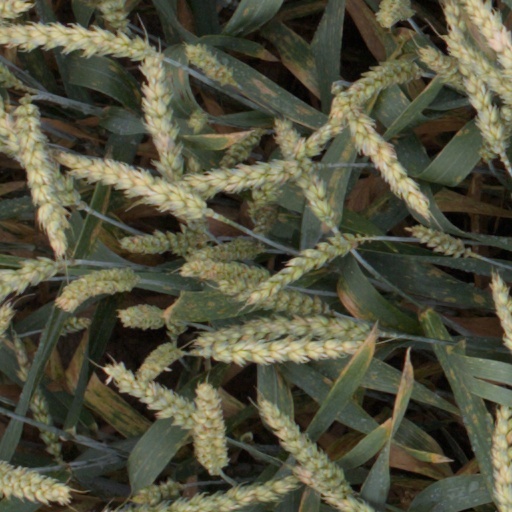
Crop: wheat